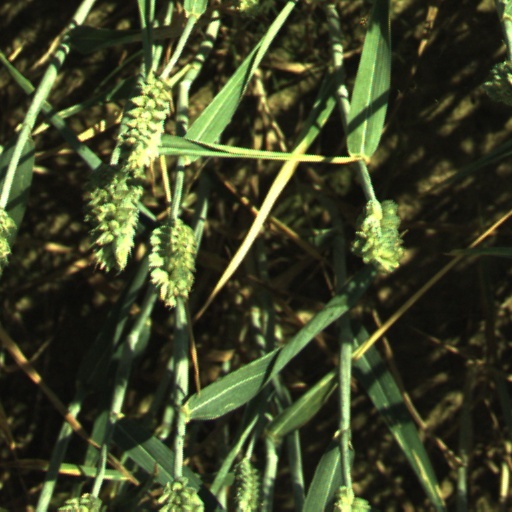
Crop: wheat